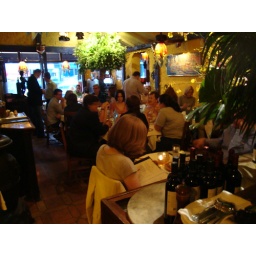
Front Dining RoomNotes: Our table for six was in the smaller back dining room. There is also sidewalk seating.